Babelsberg Palace

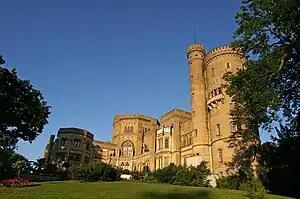
Babelsberg Palace

Babelsberg Palace lies in the eponymous park and quarter of Potsdam, the capital of the German state of Brandenburg, near Berlin. For over 50 years it was the summer residence of Prince William, later German Emperor William I and King of Prussia and his wife, Augusta of the House of Saxe-Weimar-Eisenach, German Empress and Queen of Prussia. Along with the surrounding park and other parks in the area, the Babelsberg Palace was inscribed on the UNESCO World Heritage list in 1990 for its architectural cohesion and its testimony to the power of the Prussian monarchy.